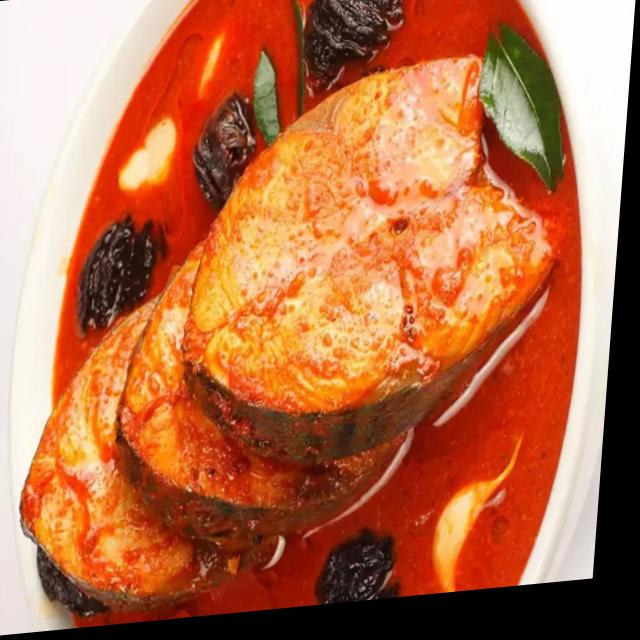
Dish: fish_curry